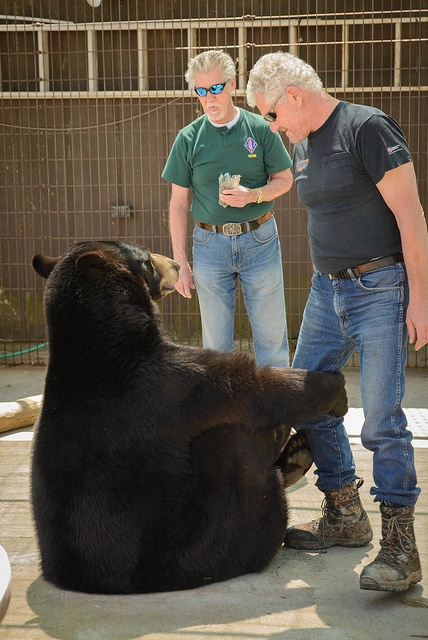
Two men having fun with a bear during a sunny day.
A couple of men standing next to a large brown bear.
A big bear sits on the ground and grabs on to a guy's leg
Two men very close to a black bear.
Two men are standing over a sitting down bear.